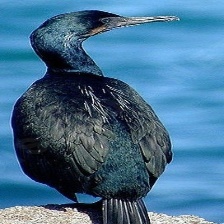
Species: BRANDT CORMARANT
Scientific name: PHALACROCORAX PENICILLATUS